Cricket and Crest Tunnels

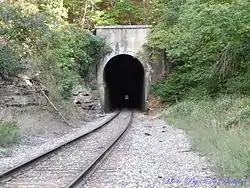

The Cricket Tunnel and Crest Tunnel are a pair of railroad tunnels in northern Arkansas, near the city of Omaha in Boone County. The Crest Tunnel, at is the longest tunnel in Arkansas, and is its only curved tunnel. Both tunnels were built by the White River Division of the Missouri Pacific Railroad in the early 20th century. The tunnels were listed on the National Register of Historic Places in 2007.